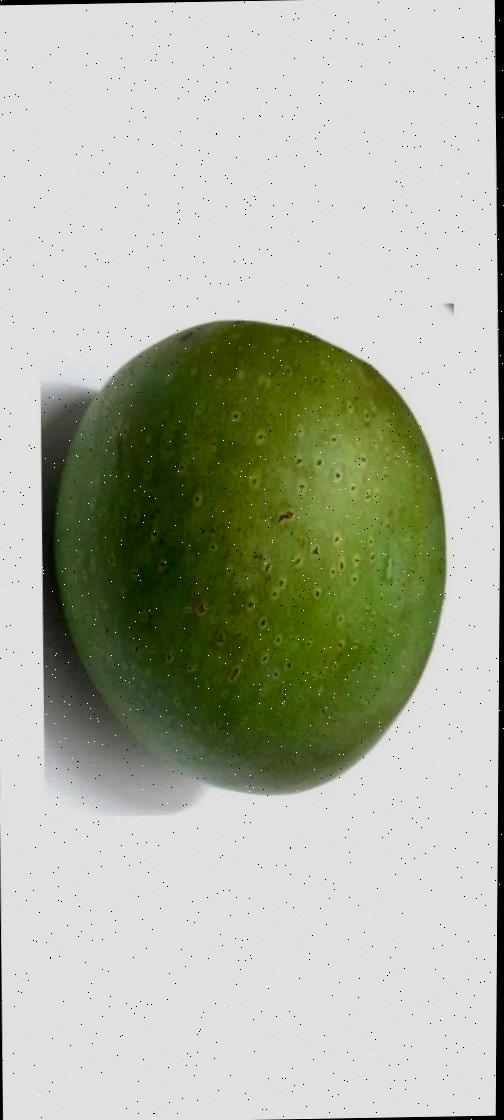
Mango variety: Ashshina Zhinuk